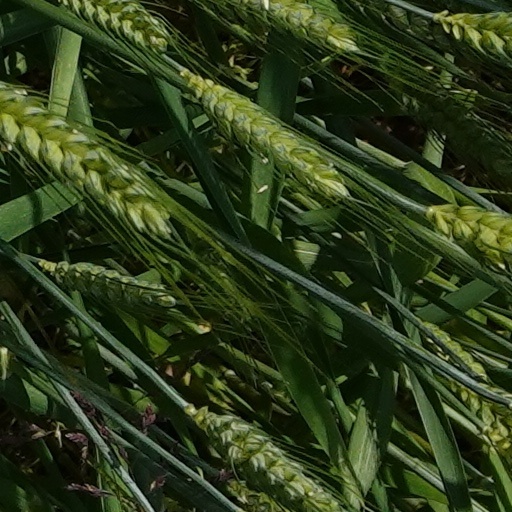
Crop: wheat